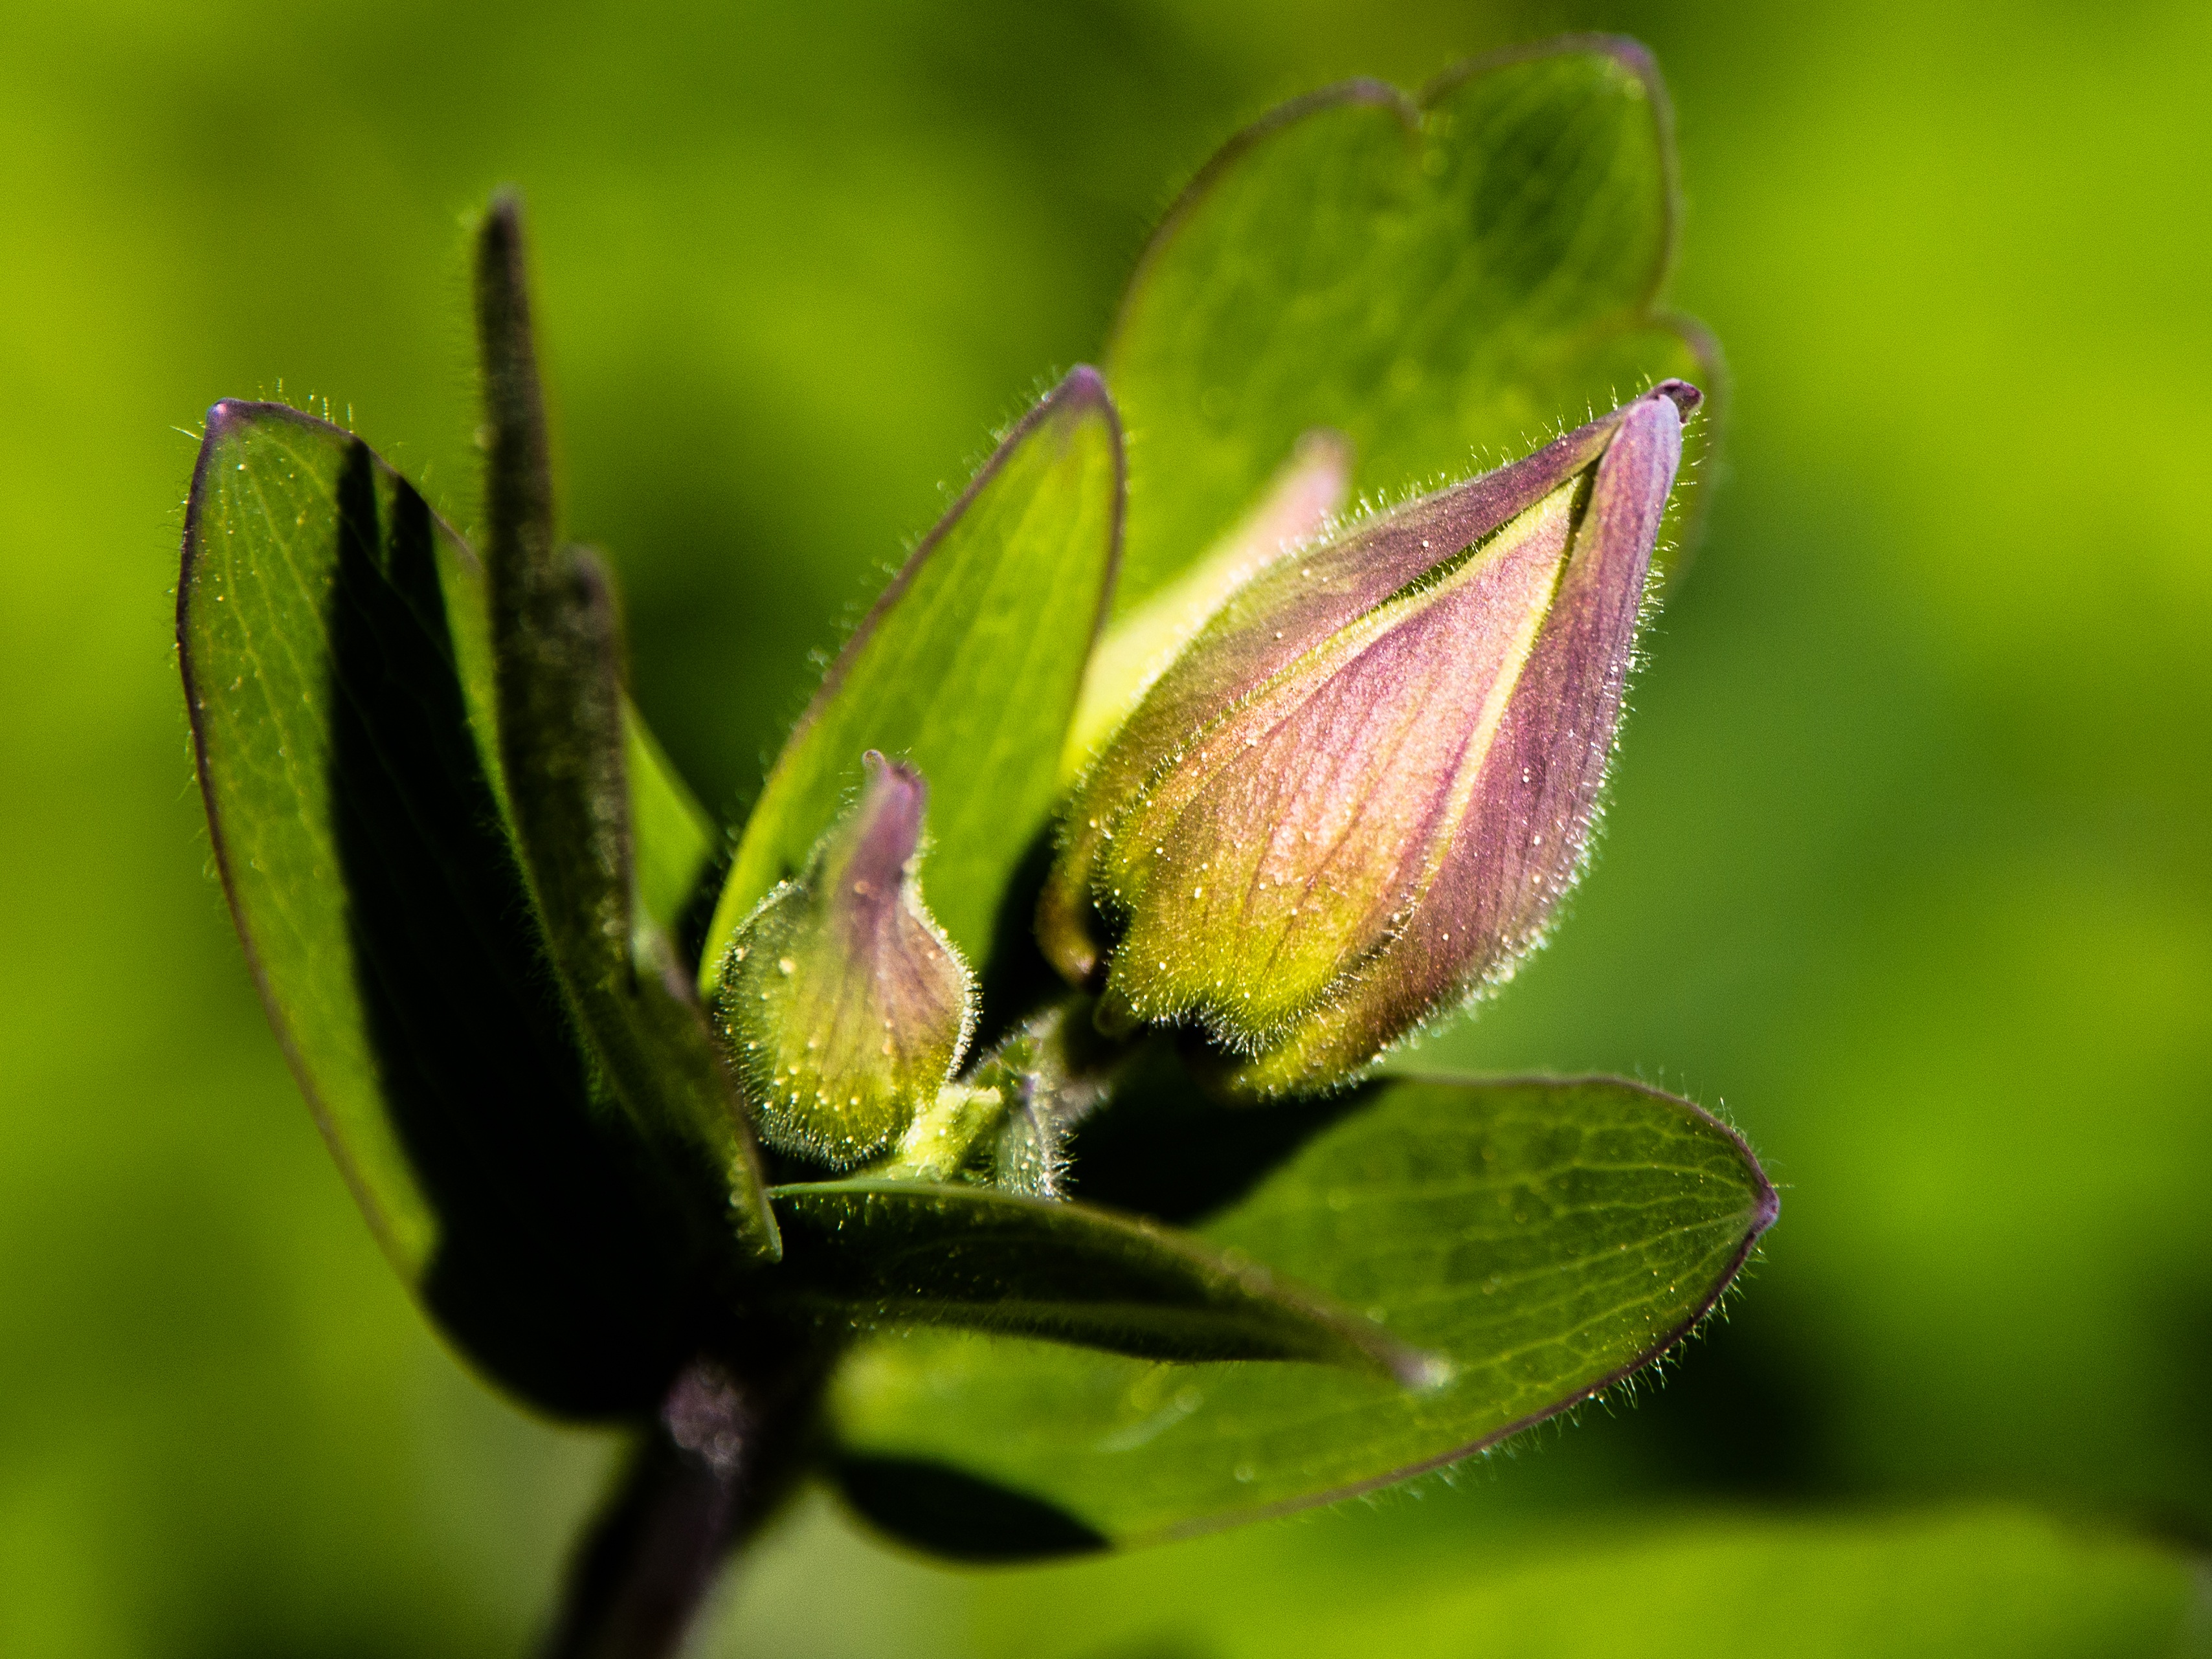
nature, blossom, plant, photography, leaf, flower, petal, spring, green, botany, flora, wildflower, close up, shrub, columbine, bud, macro photography, flowering plant, daisy family, plant stem, land plant